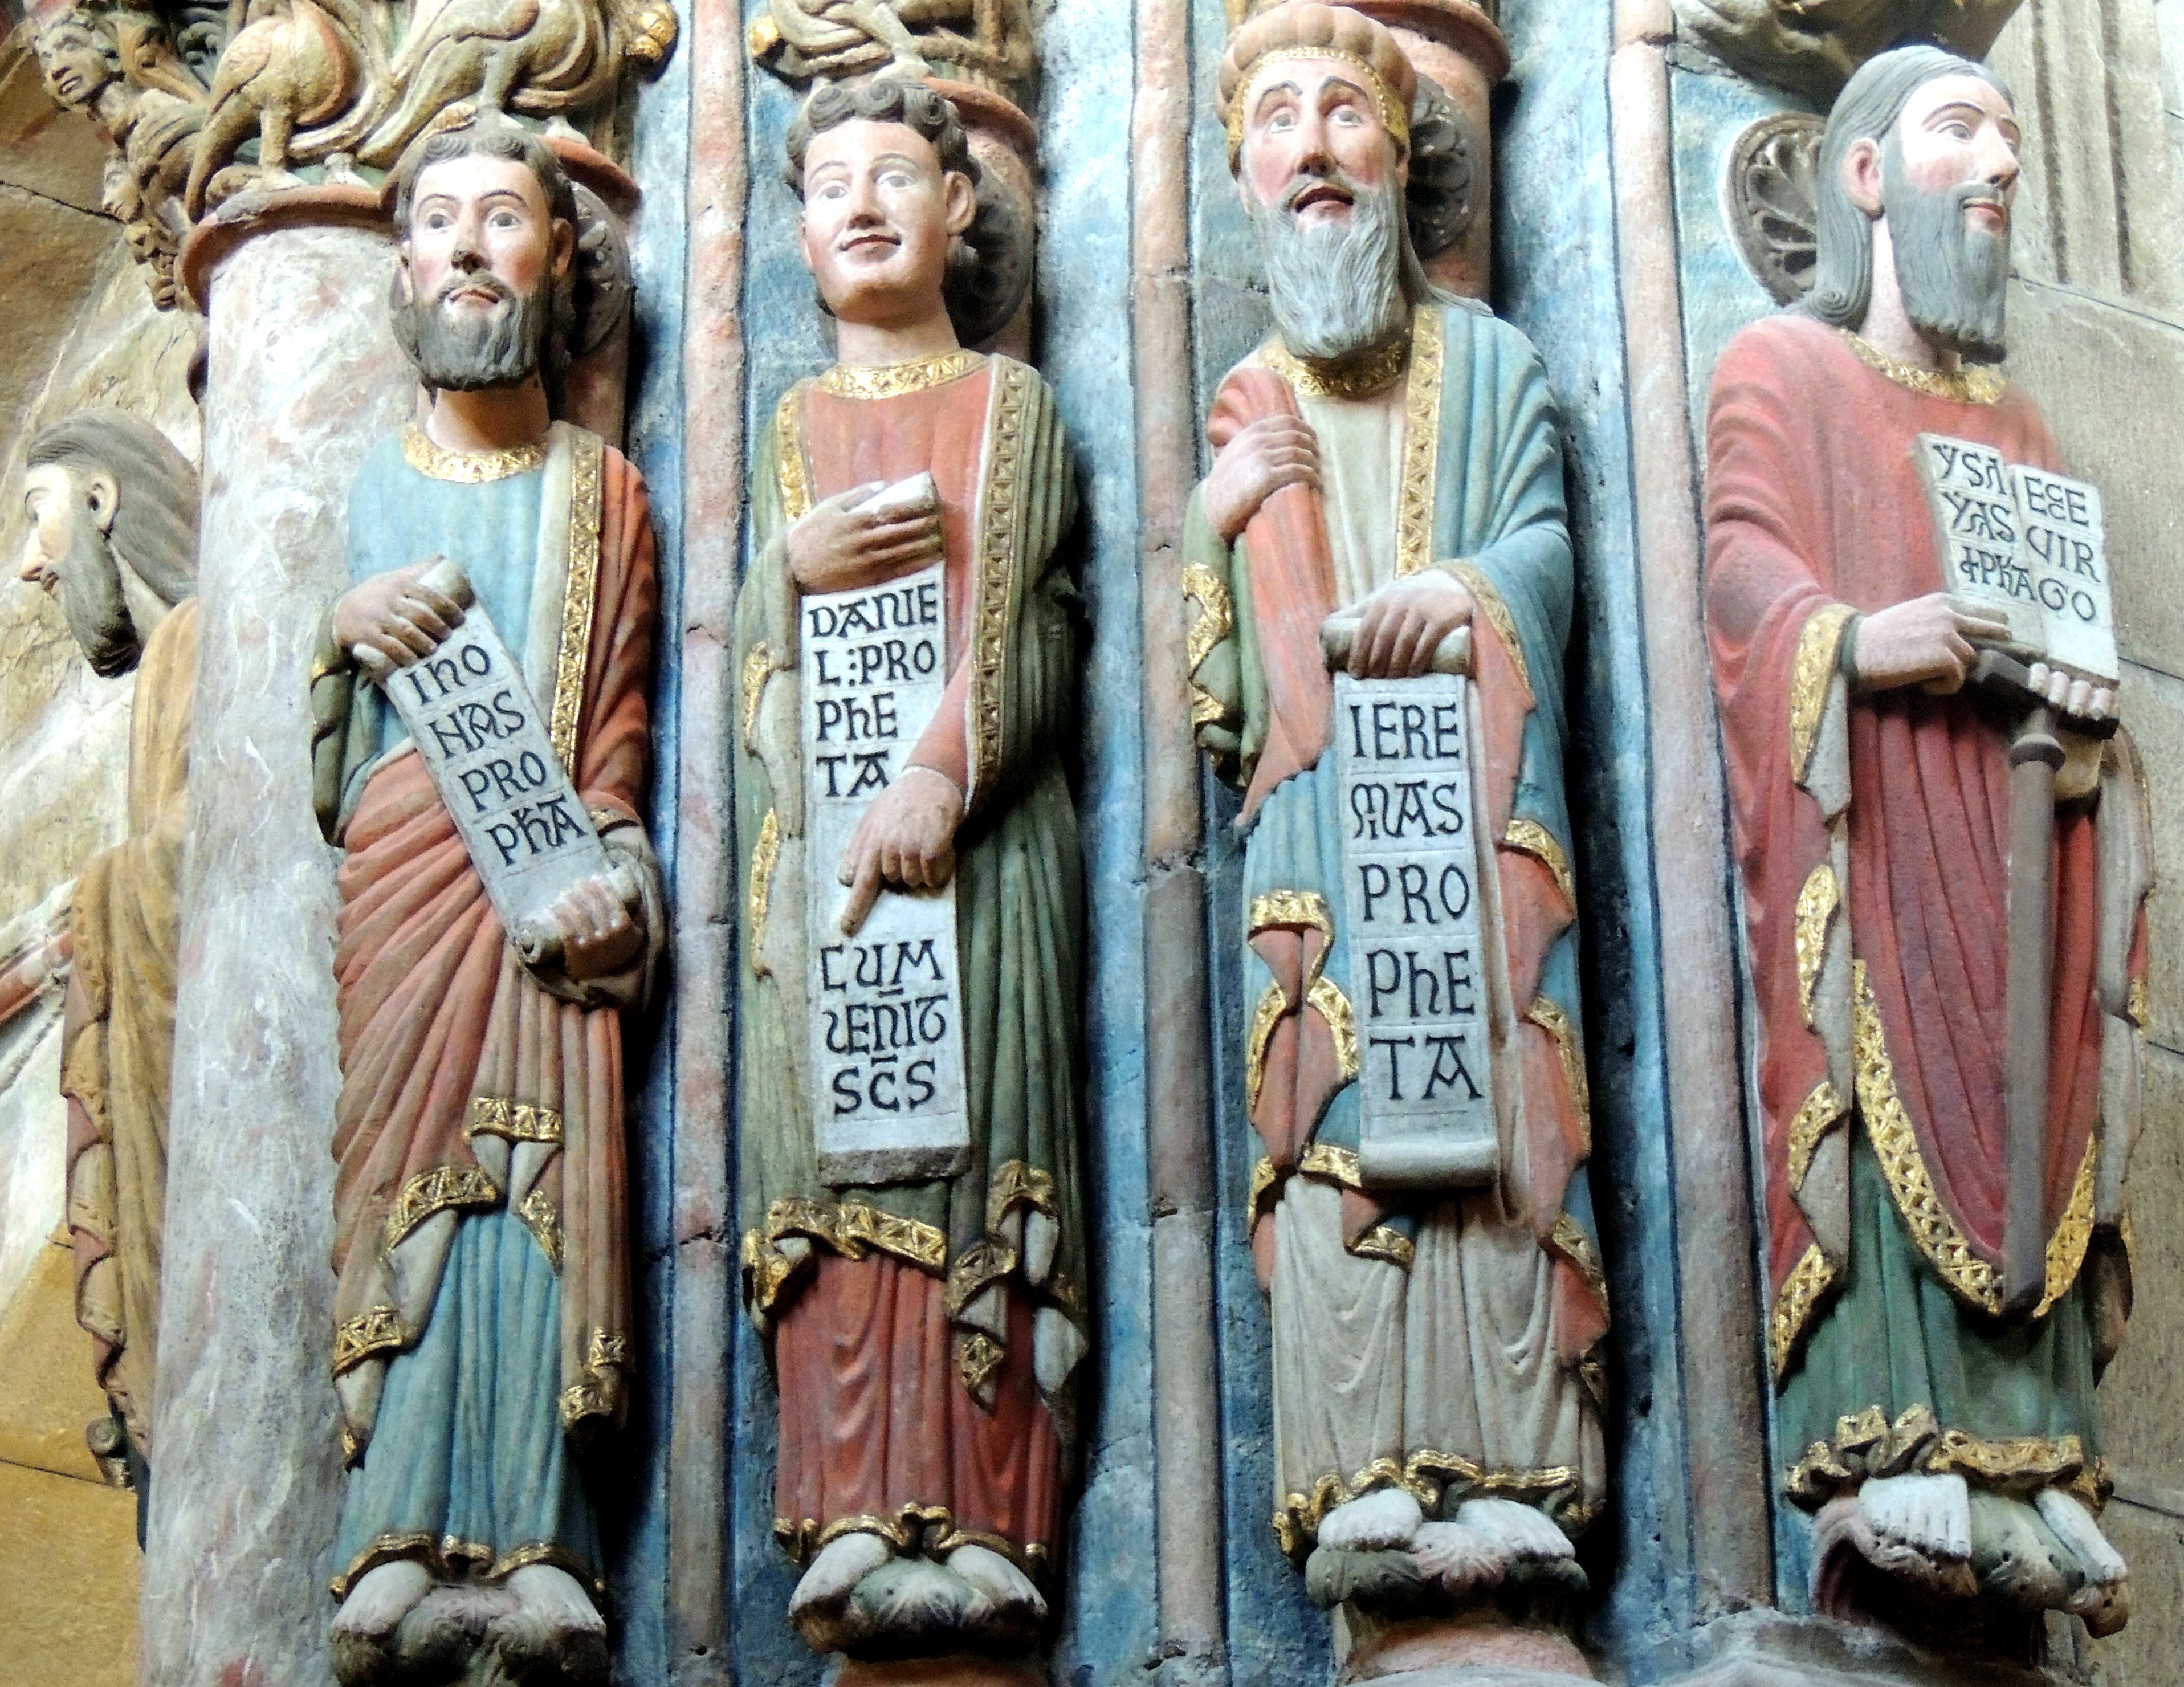
statue, religion, art, temple, carving, middle ages, ancient history